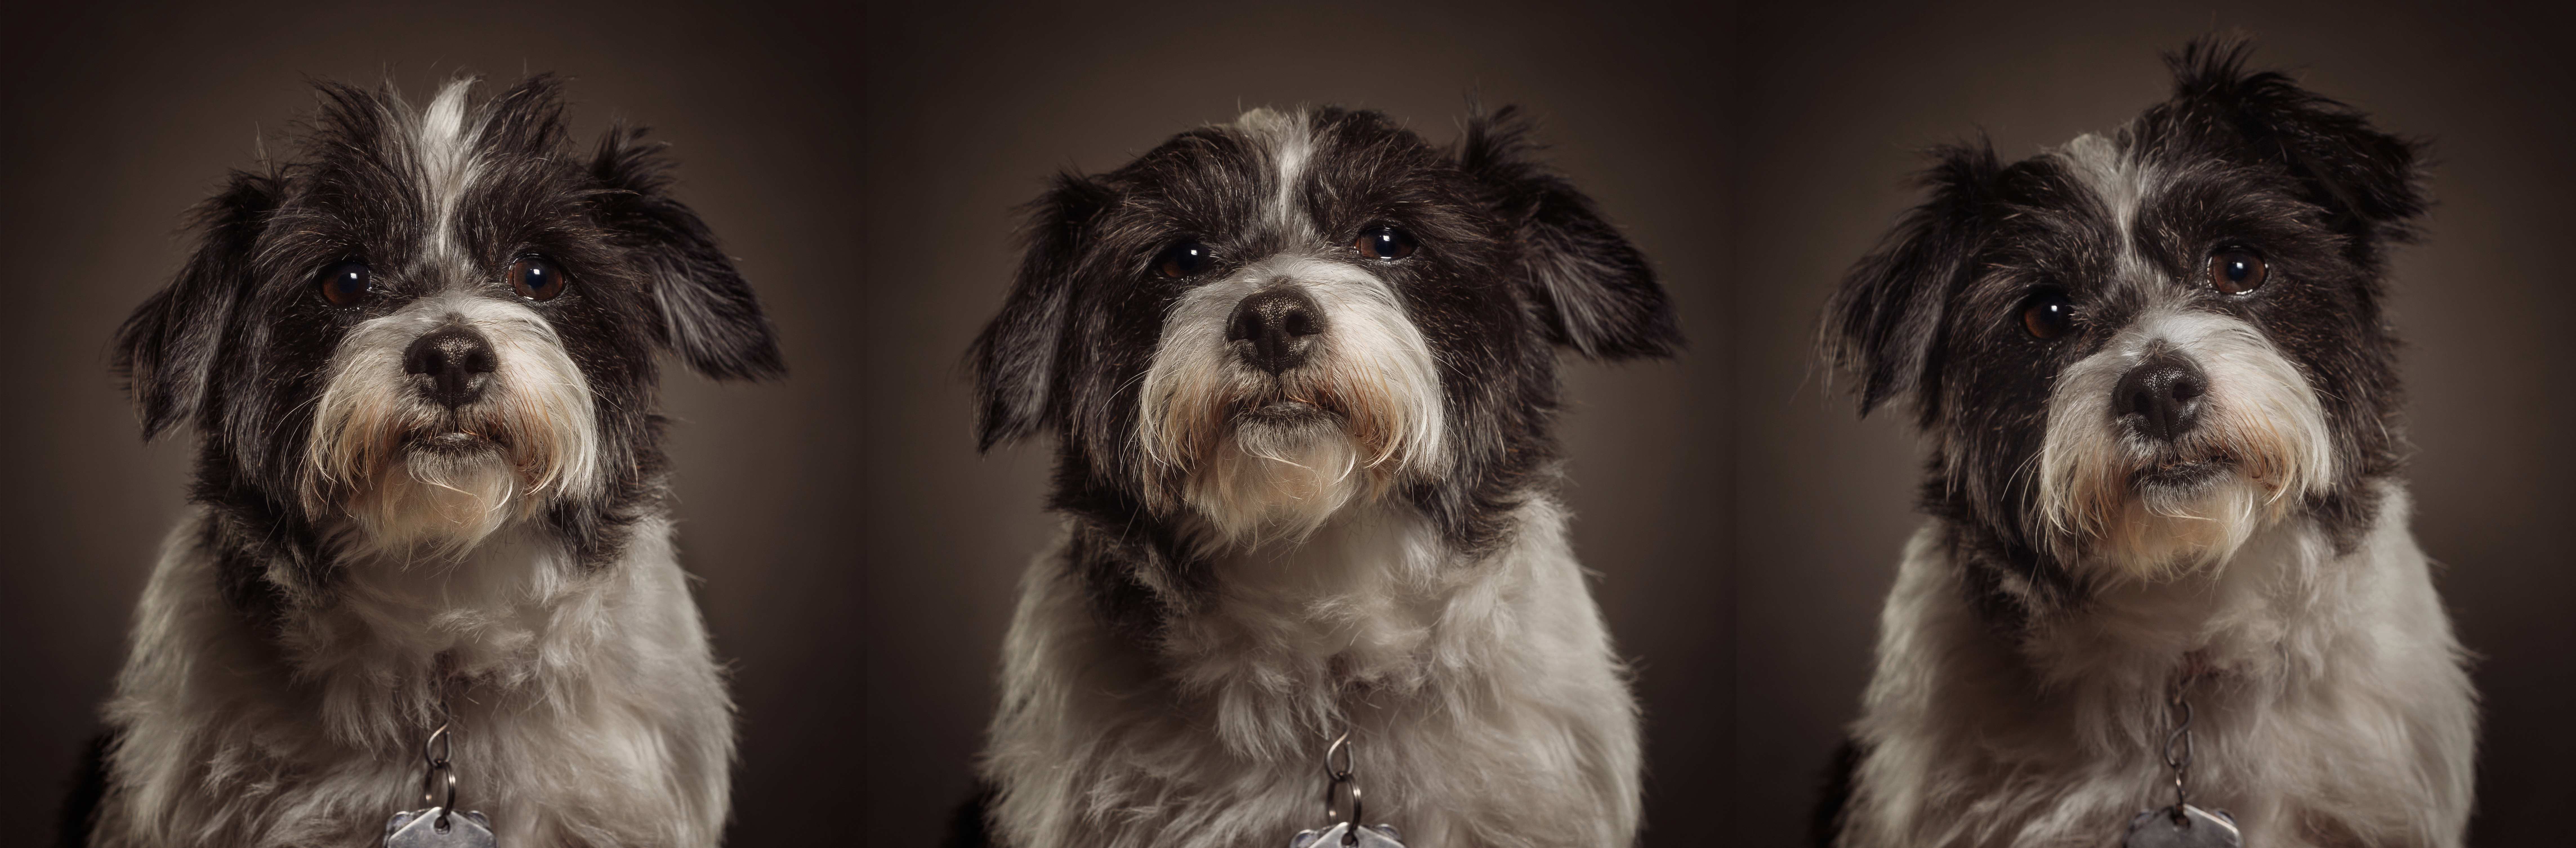
hair, white, puppy, dog, orange, portrait, coat, fluffy, studio, brown, mammal, yellow, spaniel, face, yorkshire, eyes, 50mm, focus, shallow, eye, yorkie, vertebrate, triptych, strobist, portraits, ii, sony, schnauzer, expressions, yongnuo, dog breed, terrier, a6000, fuzzy, facial, portraiture, 6000, ilce, smc, doggie, 560, yn, 460, pentaxa, 17f, silly, surprised, gremlin, shih, tzu, scowl, bichon, gizmo, mogwai, gremlins, english setter, setter, dog like mammal, english springer spaniel